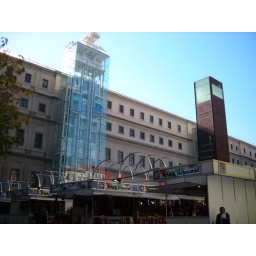
I cross at the Paseo del Prado and head to my other bus stop, by the Museo Reina Sofia.